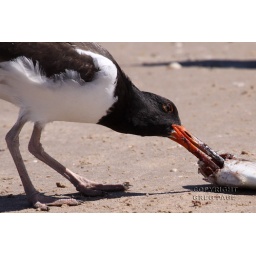
American Oystercatcher eating a dead fish at Byran Beach in Quintana, Texas 10-5-10.